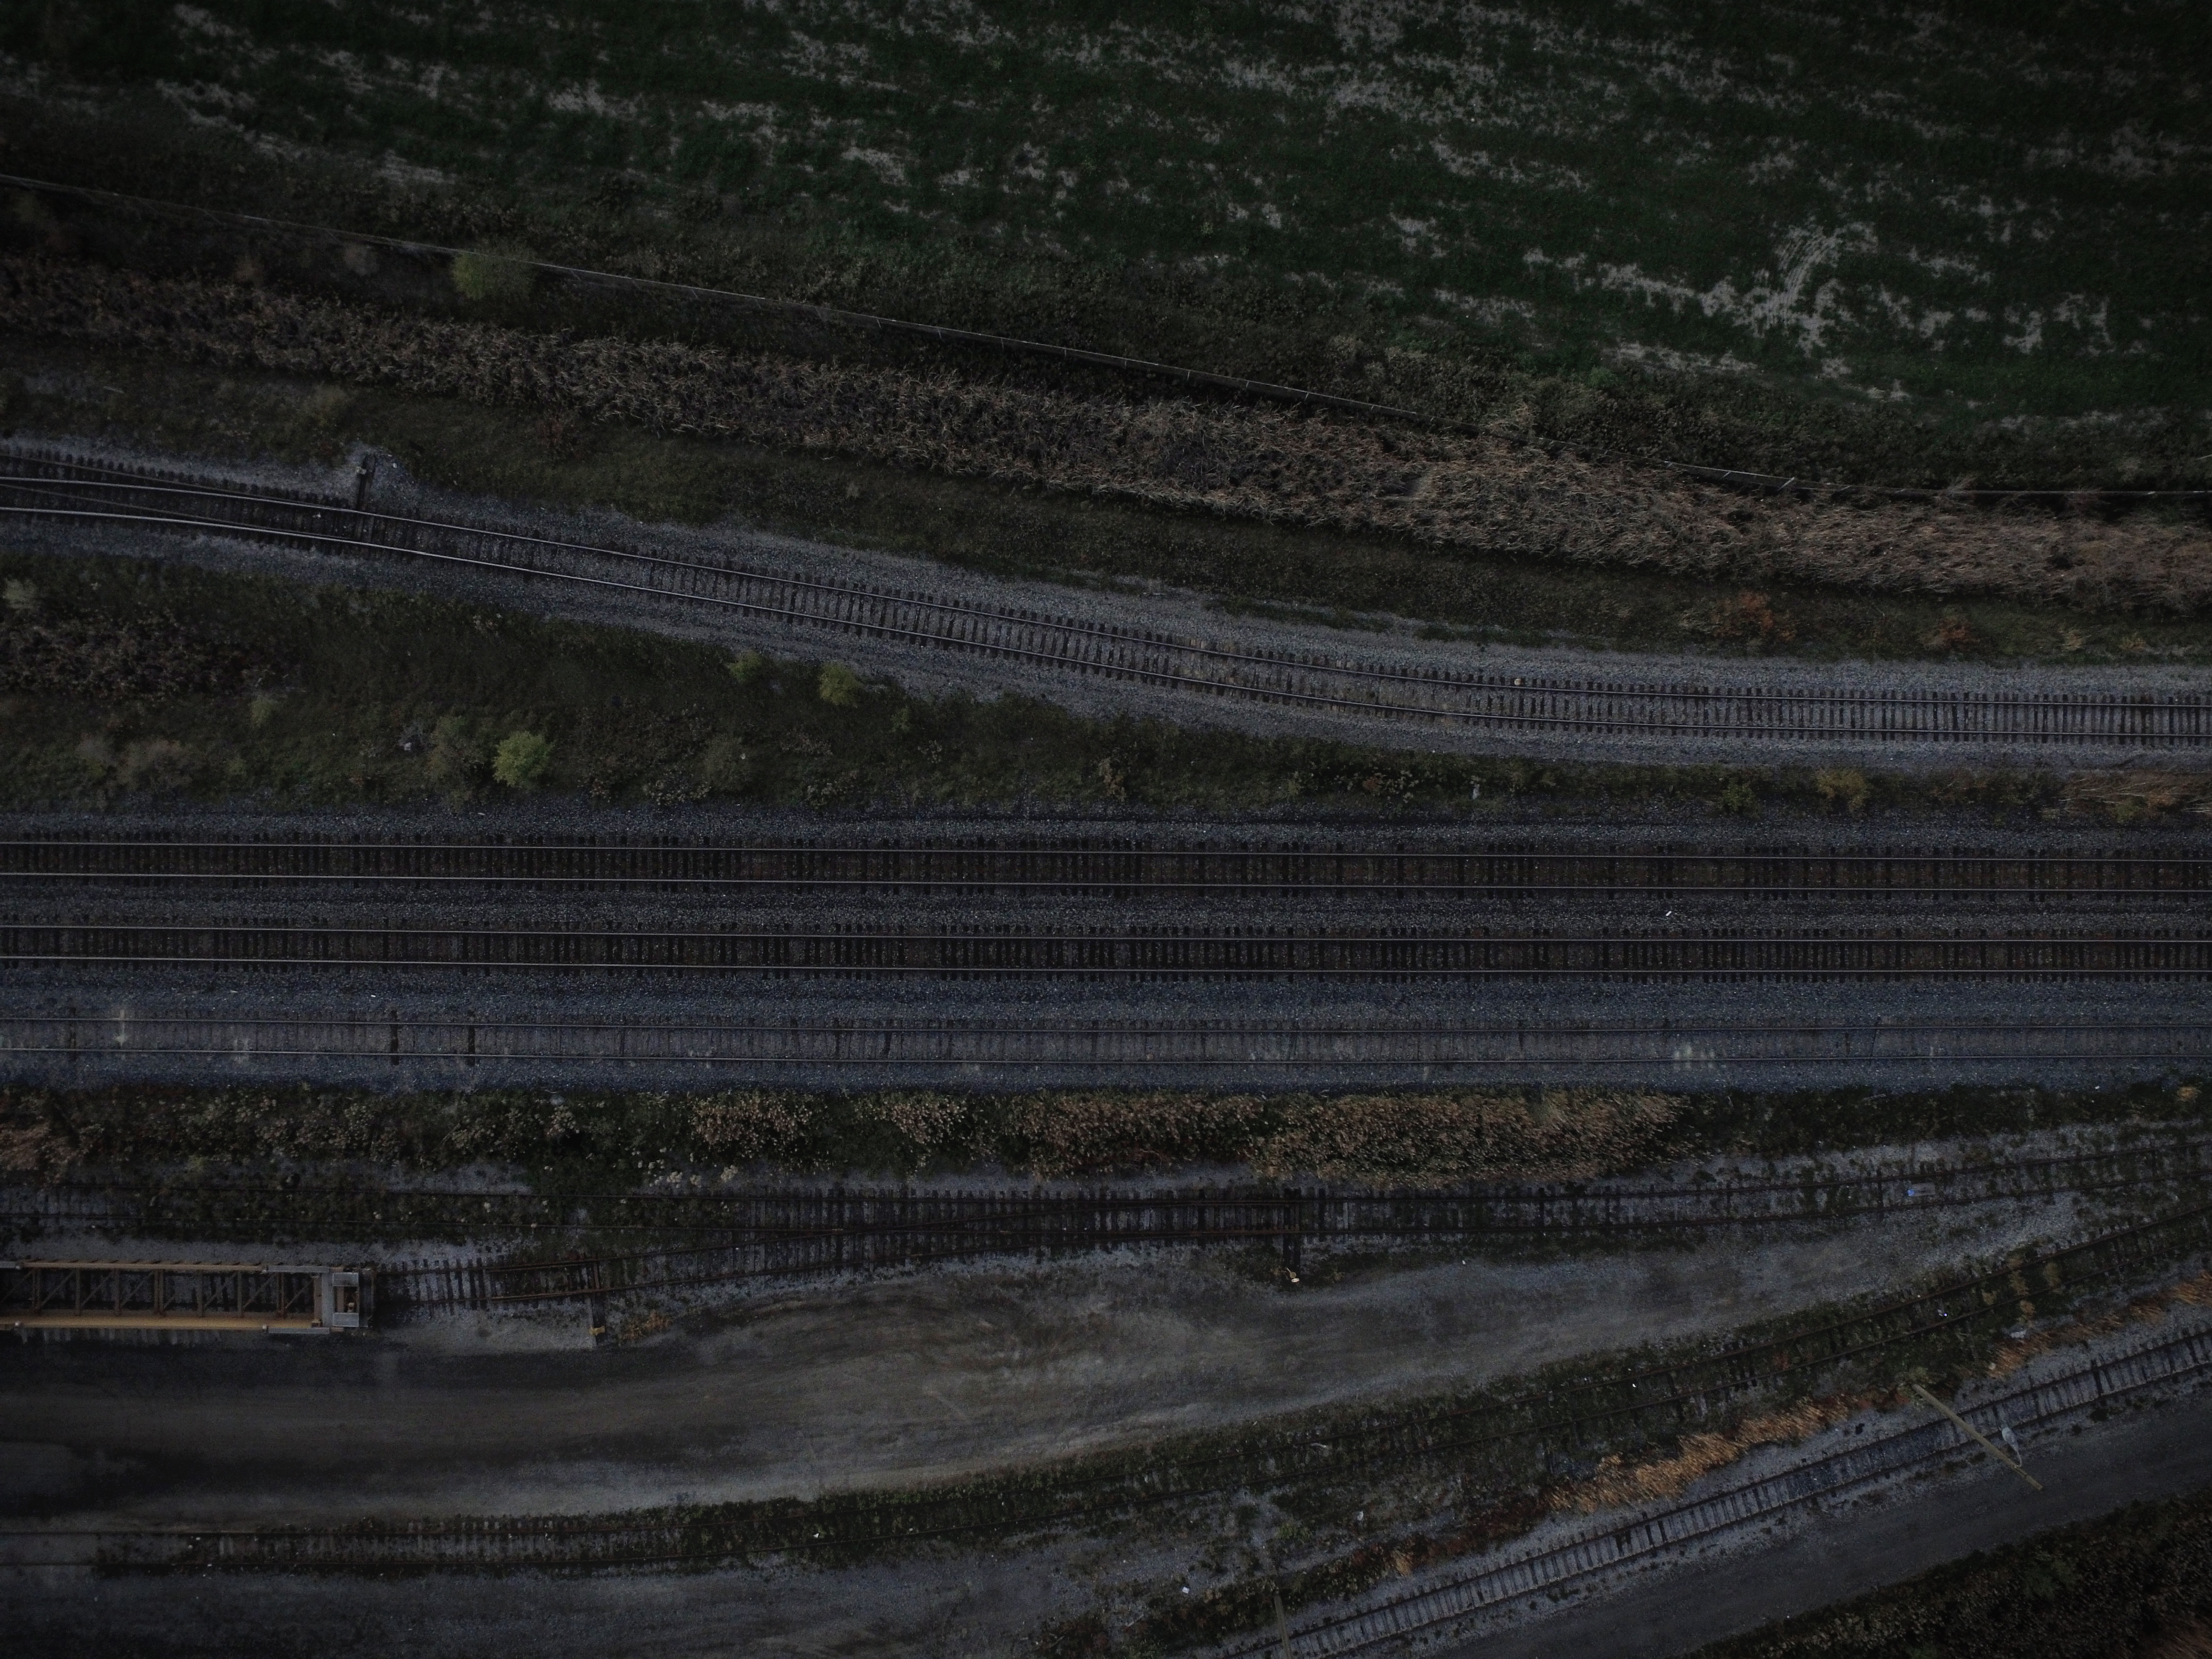
landscape, rock, snow, light, wood, track, railroad, sunlight, morning, texture, rain, wall, reflection, weather, soil, darkness, material, aerial view, drone view, train tracks, railway tracks, atmospheric phenomenon